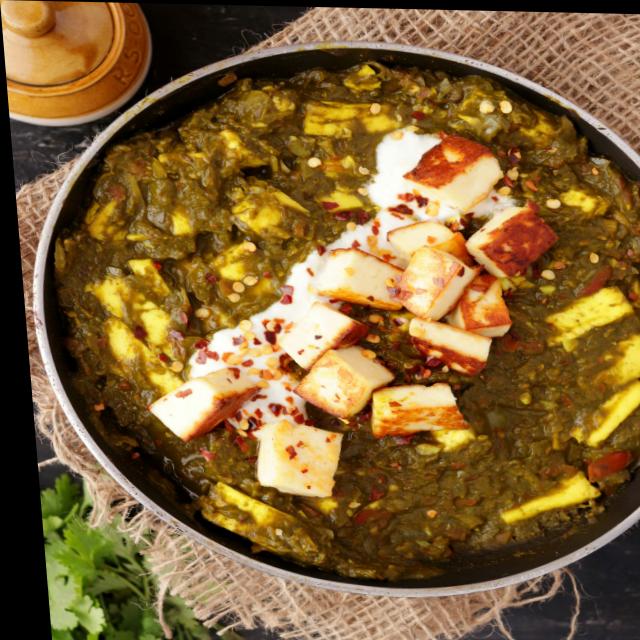
Dish: palak_paneer